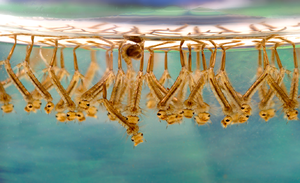
Larves de moustiques du genre Culex. Comme le montre la photo, les larves forment des groupes compacts dans les eaux stagnantes. Un changement dans le comportement nutritionnel de ces moustiques permet d'expliquer l'augmentation de la prévalence du West Nile virus en Amérique du nord. 日本語: 蚊の幼虫、ボウフラ。幼虫は淀んだ水で寄り固まってグループを作る。この蚊の採食行動は、北アメリカのウエストナイル熱発生に関係している。画像上部の黒っぽいものはサナギとみられる。 Português: Larvas de mosquitos do género Culex. Como é visível na foto, as larvas formam grupos compactos em águas estagnadas. Uma mudança no comportamento alimentar destes mosquitos permite explicar o aumento da prevalência do vírus West Nile na América do Norte.
Culex définit un genre d'insectes diptères, des moustiques dont plusieurs espèces sont vecteurs de maladies importantes, telles que la fièvre du Nil occidental, l'encéphalite de Saint-Louis, la filariose, l'encéphalite japonaise, l'encéphalite de la Murray Valley et le paludisme aviaire.
Les Culicidés, appelés moustiques, ou encore maringouins, forment une famille d'insectes appelée Culicidae. Classés dans l'ordre des Diptères et le sous-ordre des Nématocères, ils sont caractérisés par des antennes longues et fines à multiples articles, des ailes pourvues d’écailles, et des femelles possédant de longues pièces buccales en forme de trompe rigide de type piqueur-suceur. À ce jour, 3 546 espèces de moustiques réparties en 111 genres sont inventoriées au niveau mondial mais un bien moins grand nombre pique l'humain.